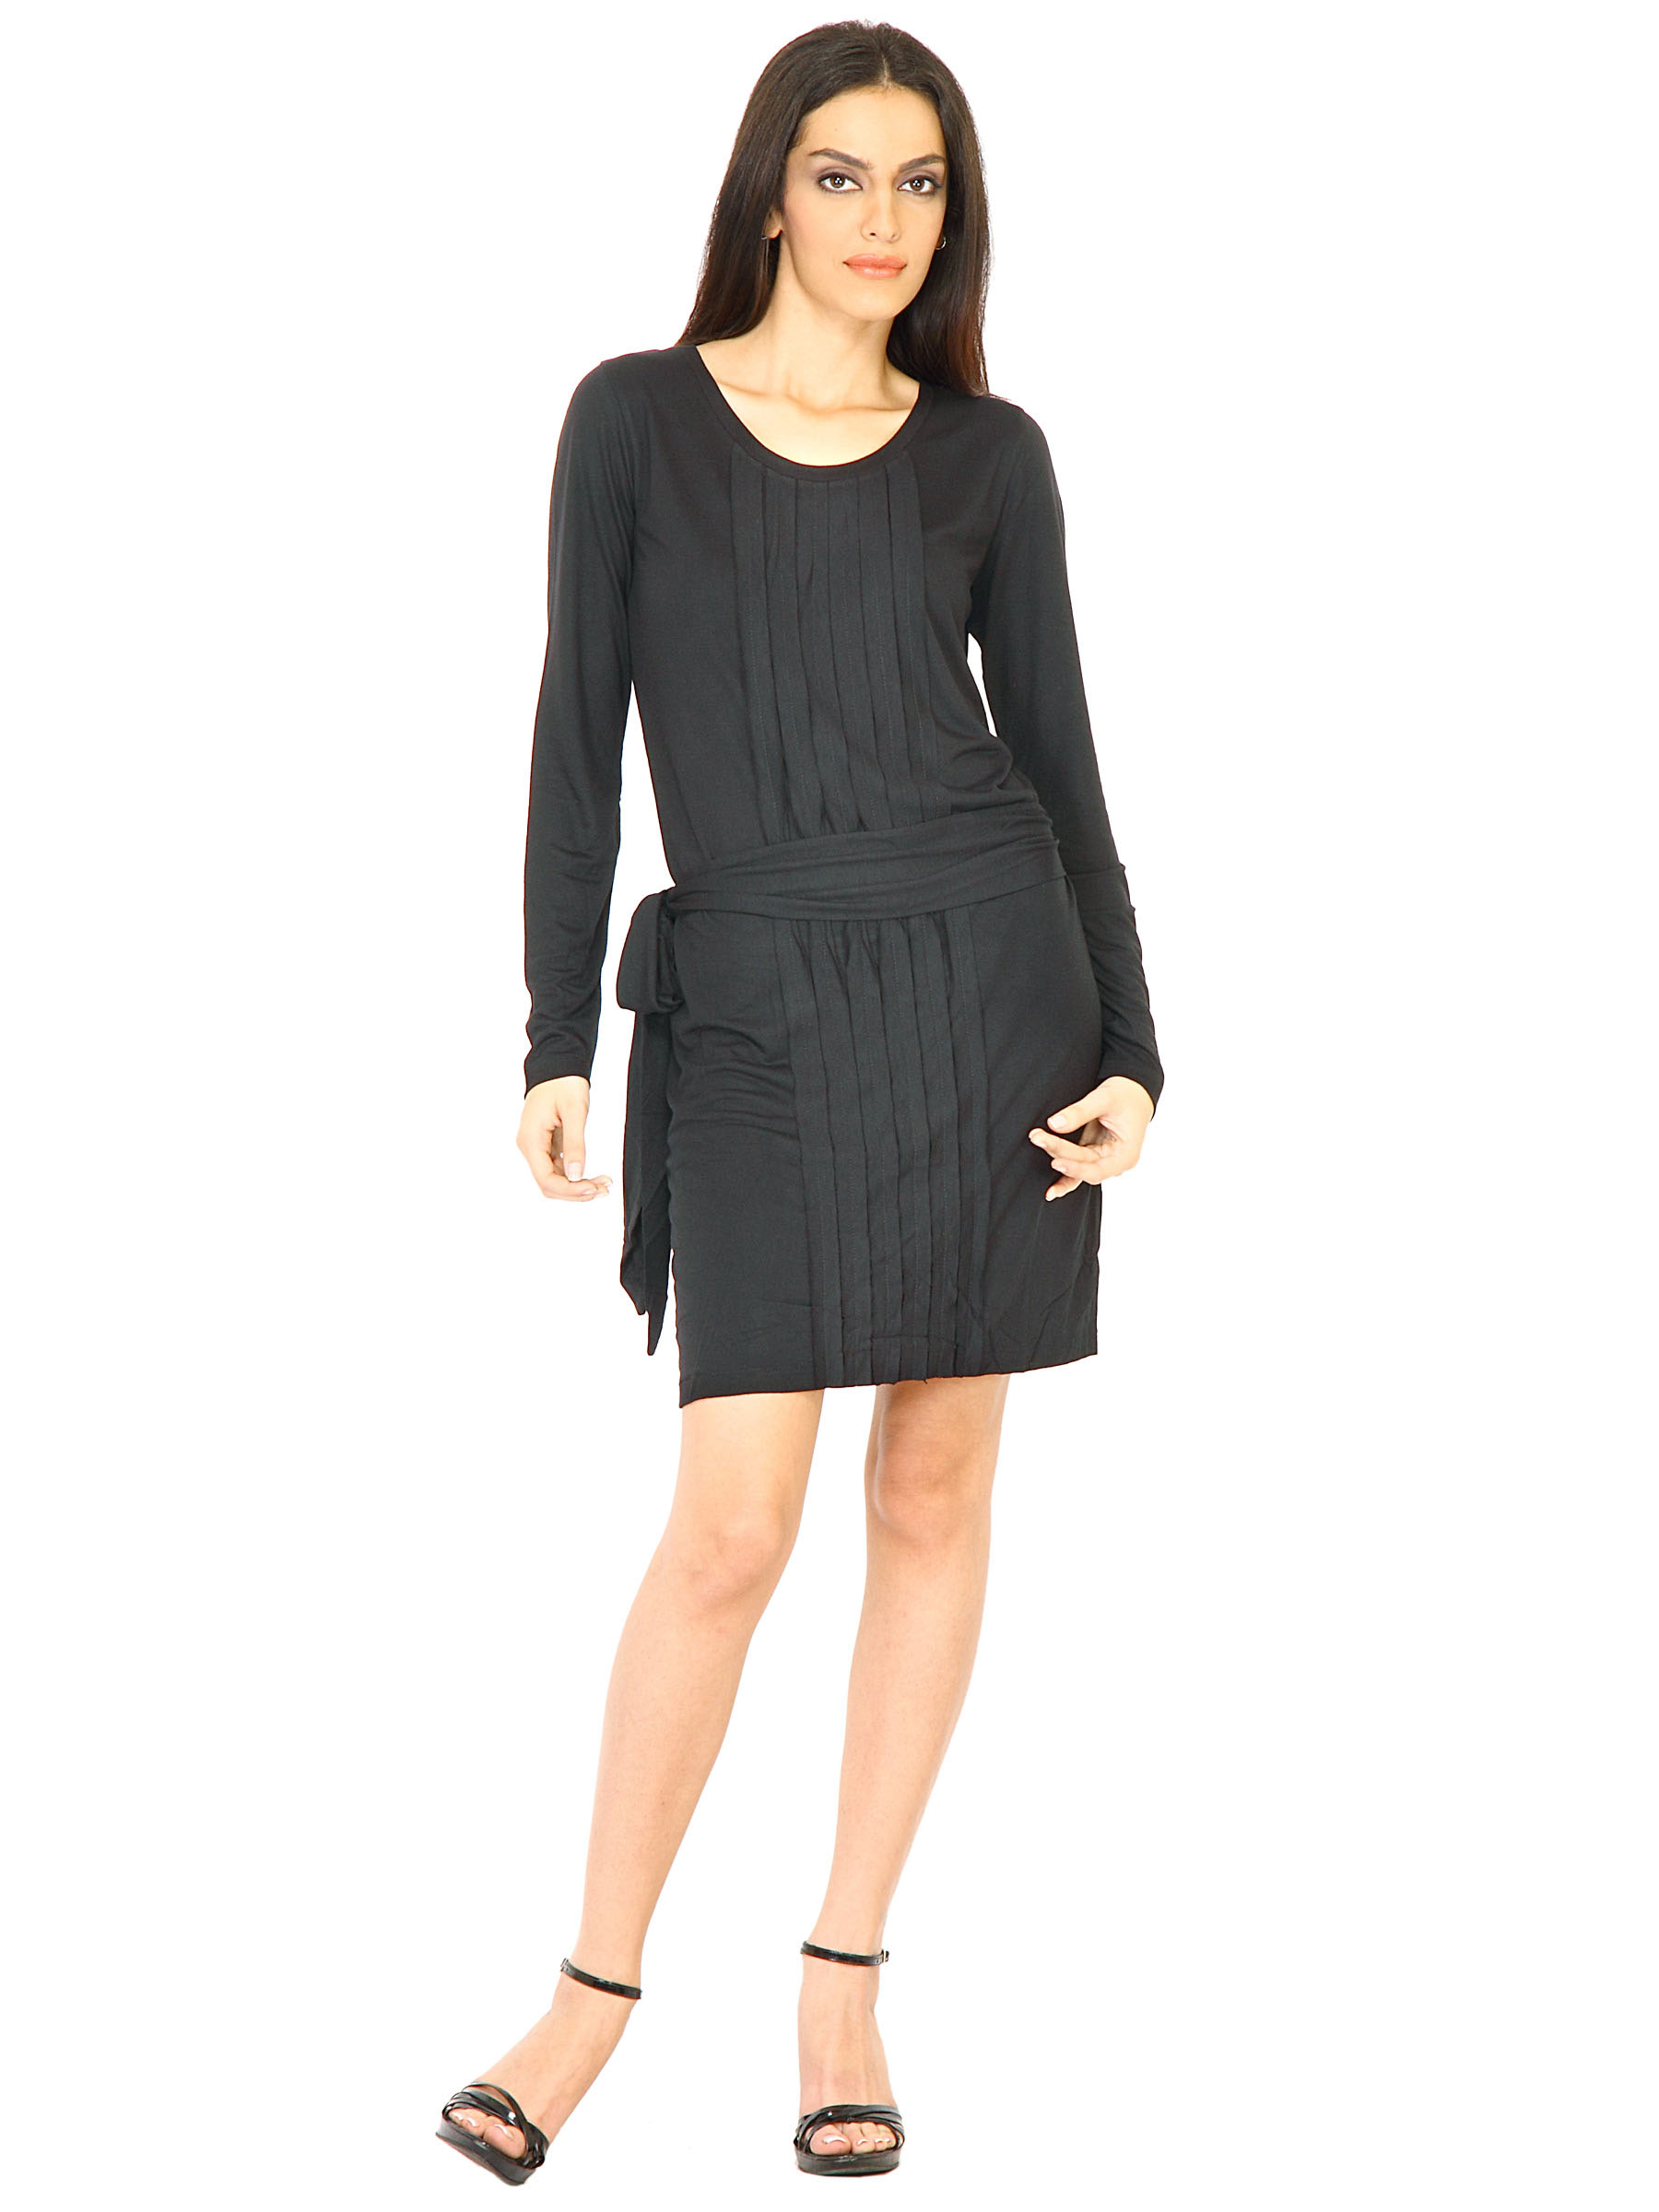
United Colors of Benetton Women Short Black Dresses
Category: Apparel / Dress / Dresses
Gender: Women
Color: Black
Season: Fall 2011
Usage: Casual